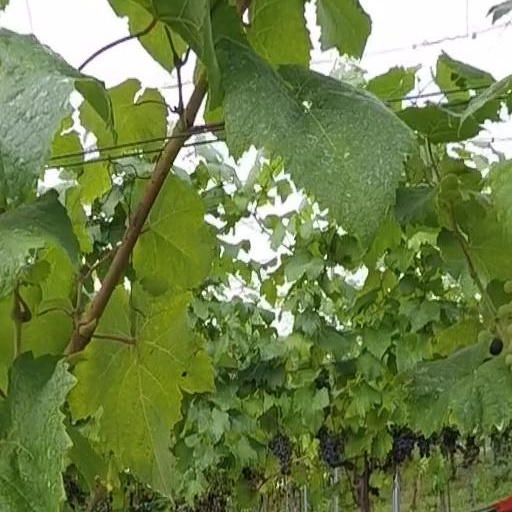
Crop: grape